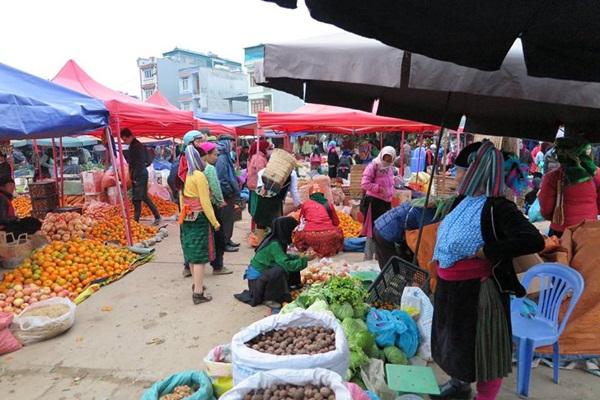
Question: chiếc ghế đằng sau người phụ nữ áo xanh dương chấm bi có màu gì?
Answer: chiếc ghế có màu xanh dương